Yudhishthira

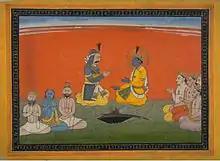
Krishna talking with Yudhishthira and his brothers, on preparation for war

During their exile, the four other Pandavas happened upon a lake, which was haunted by a Yaksha. The Yaksha challenged the brothers to answer his moral questions before drinking the water; the four Pandavas laughed and drank the water anyway. As a result, they choked on the water and died. Yudhishthira went in last, answered many questions put forth to him by the Yaksha. After the Yaksha was satisfied with the answers, he offered Yudhishthira the choice to bring back one of his brother, and Yudhishthira chose Nakula. When the Yaksha questioned him on his reasoning, Yudhishthira replied that he is still alive as Kunti's lineage, but there are no one alive as Madri's lineage, so he chose Nakula. The Yaksha was impressed again, and revived all of the Pandavas siblings.